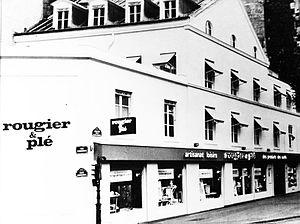
Magasin Rougier &amp
Cette voie fait la séparation entre le 3ᵉ arrondissement et le 11ᵉ arrondissement de Paris.
Rougier & Plé est une des plus anciennes enseignes de distribution de produits de beaux-arts, arts graphiques, loisirs créatifs, papeterie et encadrement en France.